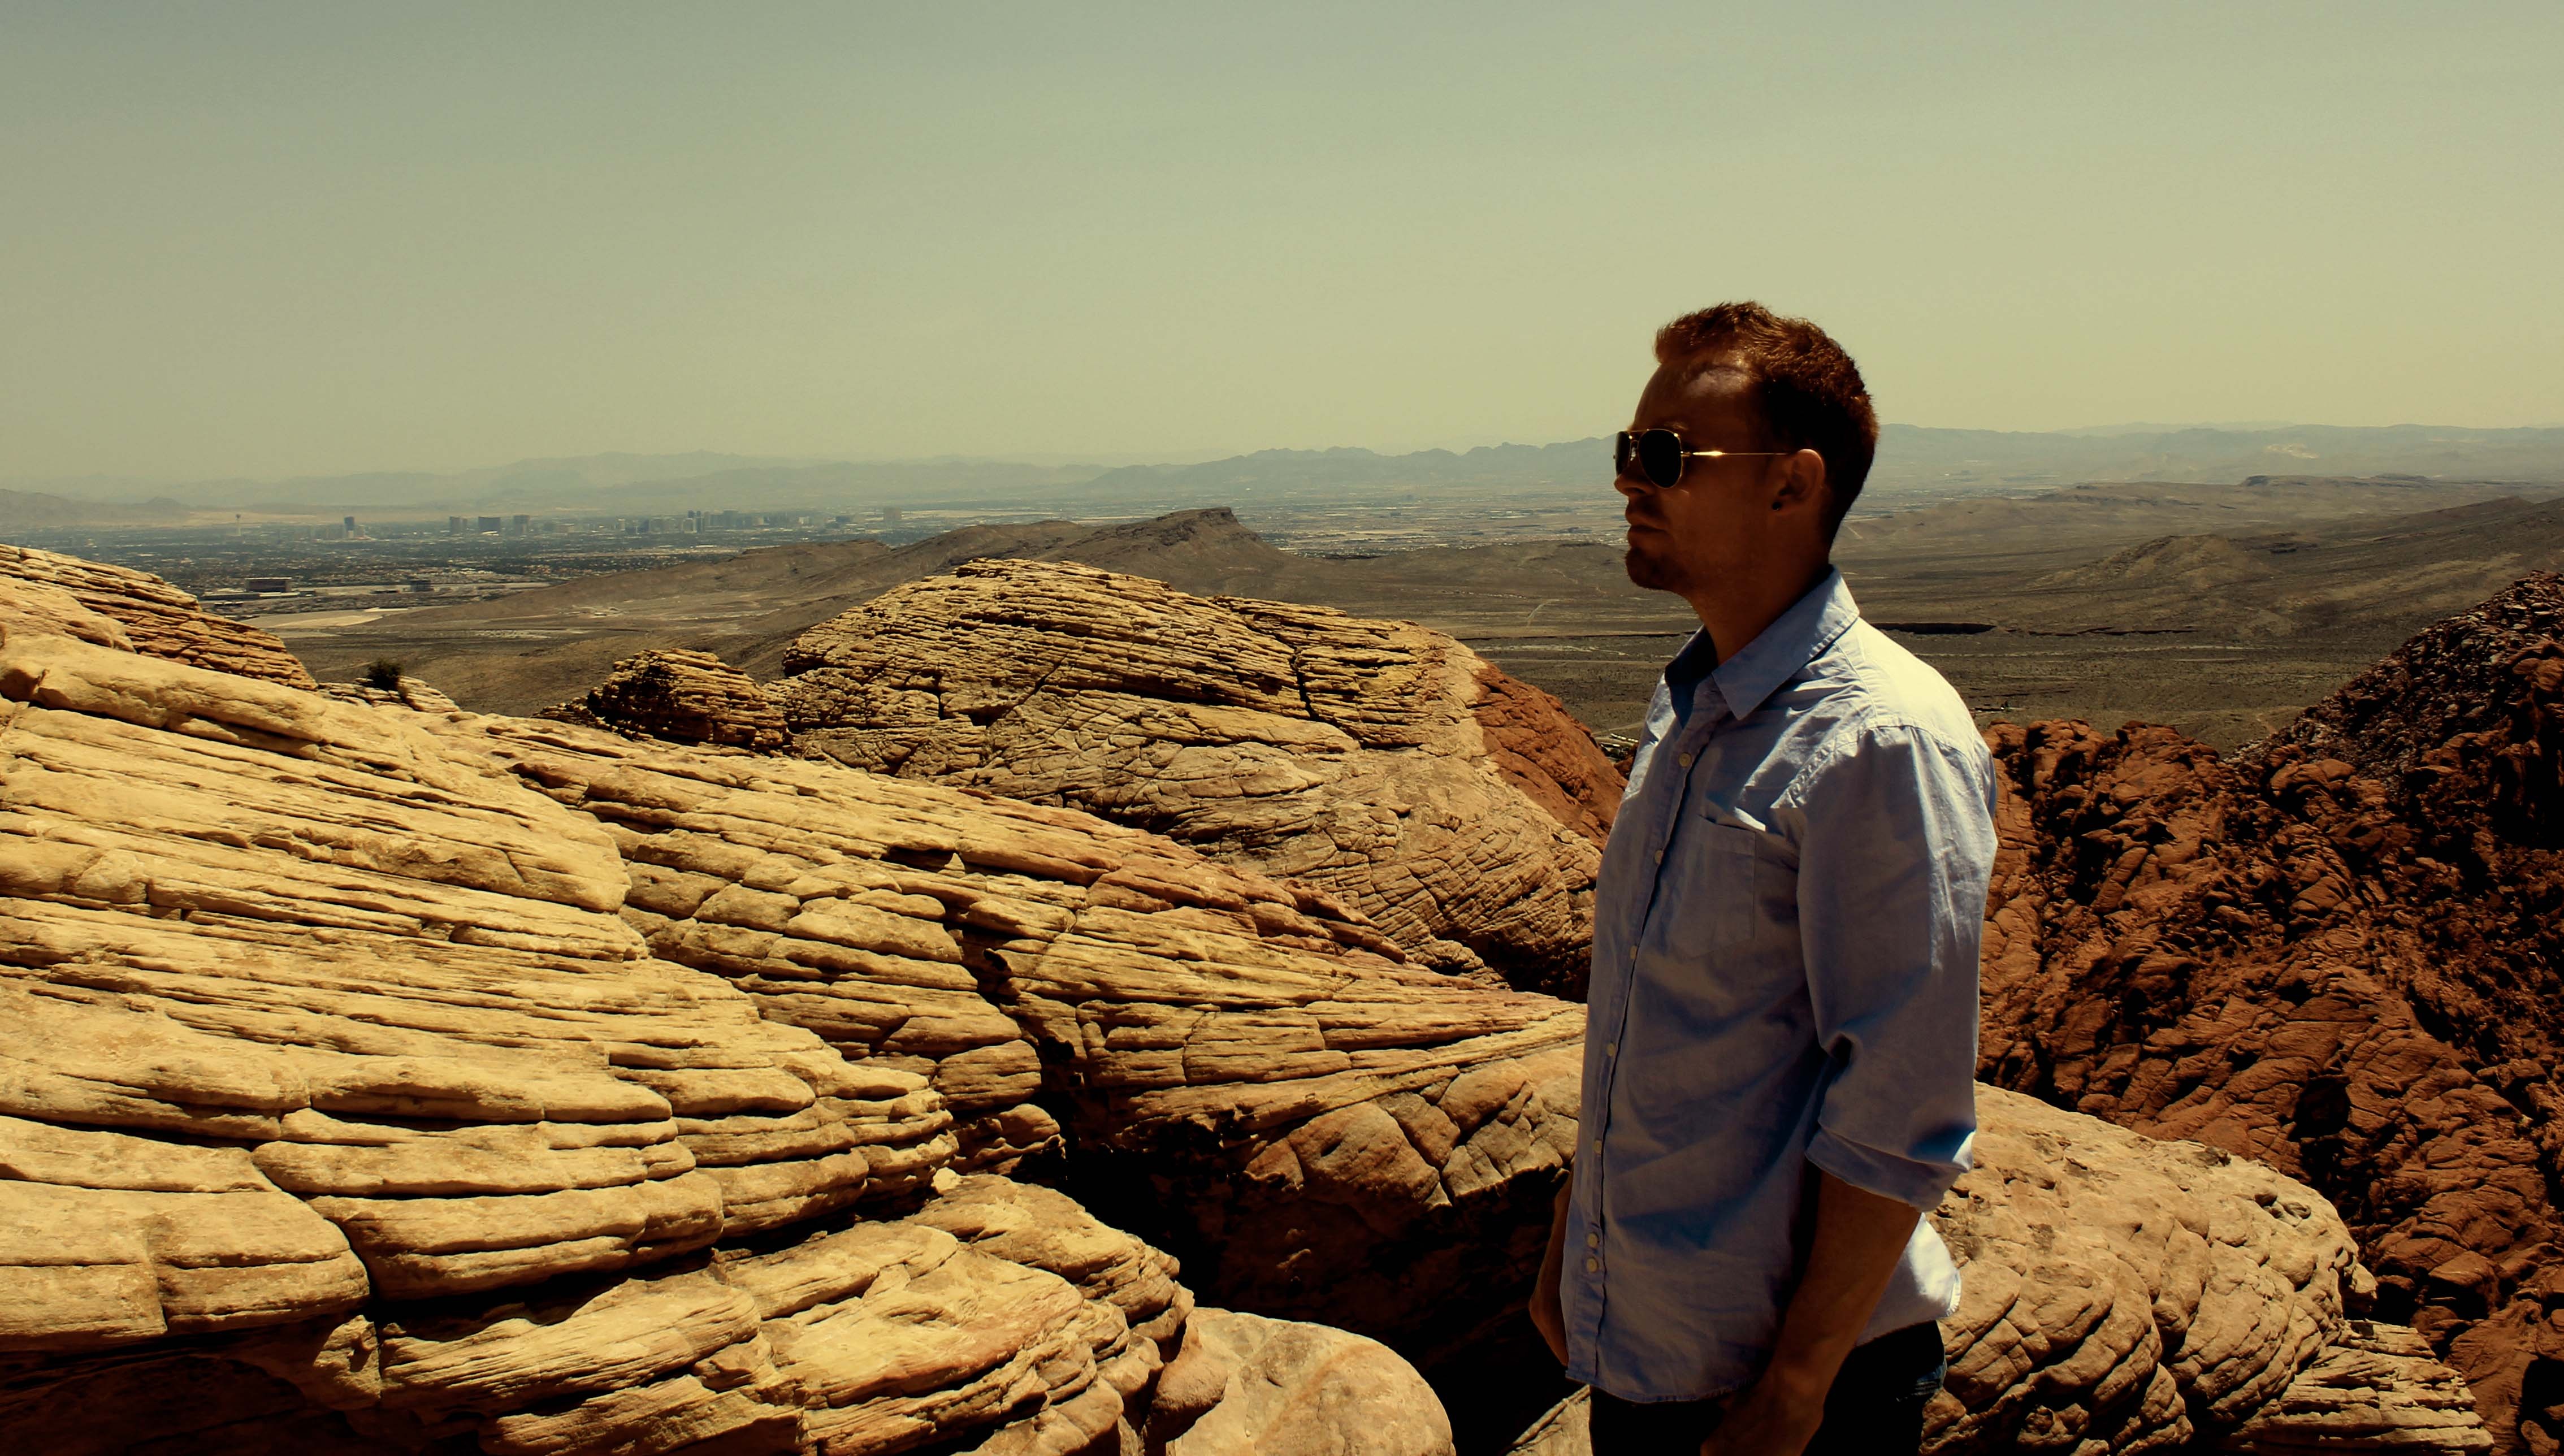
landscape, sea, rock, wilderness, person, mountain, hill, desert, valley, travel, dusk, geology, temple, badlands, wadi, landform, natural environment, aeolian landform, mountainous landforms, standing man